Dragonheart

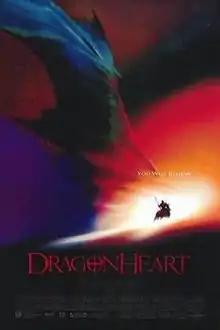
Theatrical release poster

Dragonheart (stylized as DragonHeart) is a 1996 fantasy adventure film directed by Rob Cohen and written by Charles Edward Pogue, based on a story created by him and Patrick Read Johnson. The film stars Dennis Quaid, David Thewlis, Pete Postlethwaite, Dina Meyer, and Sean Connery as the voice of Draco the Dragon.